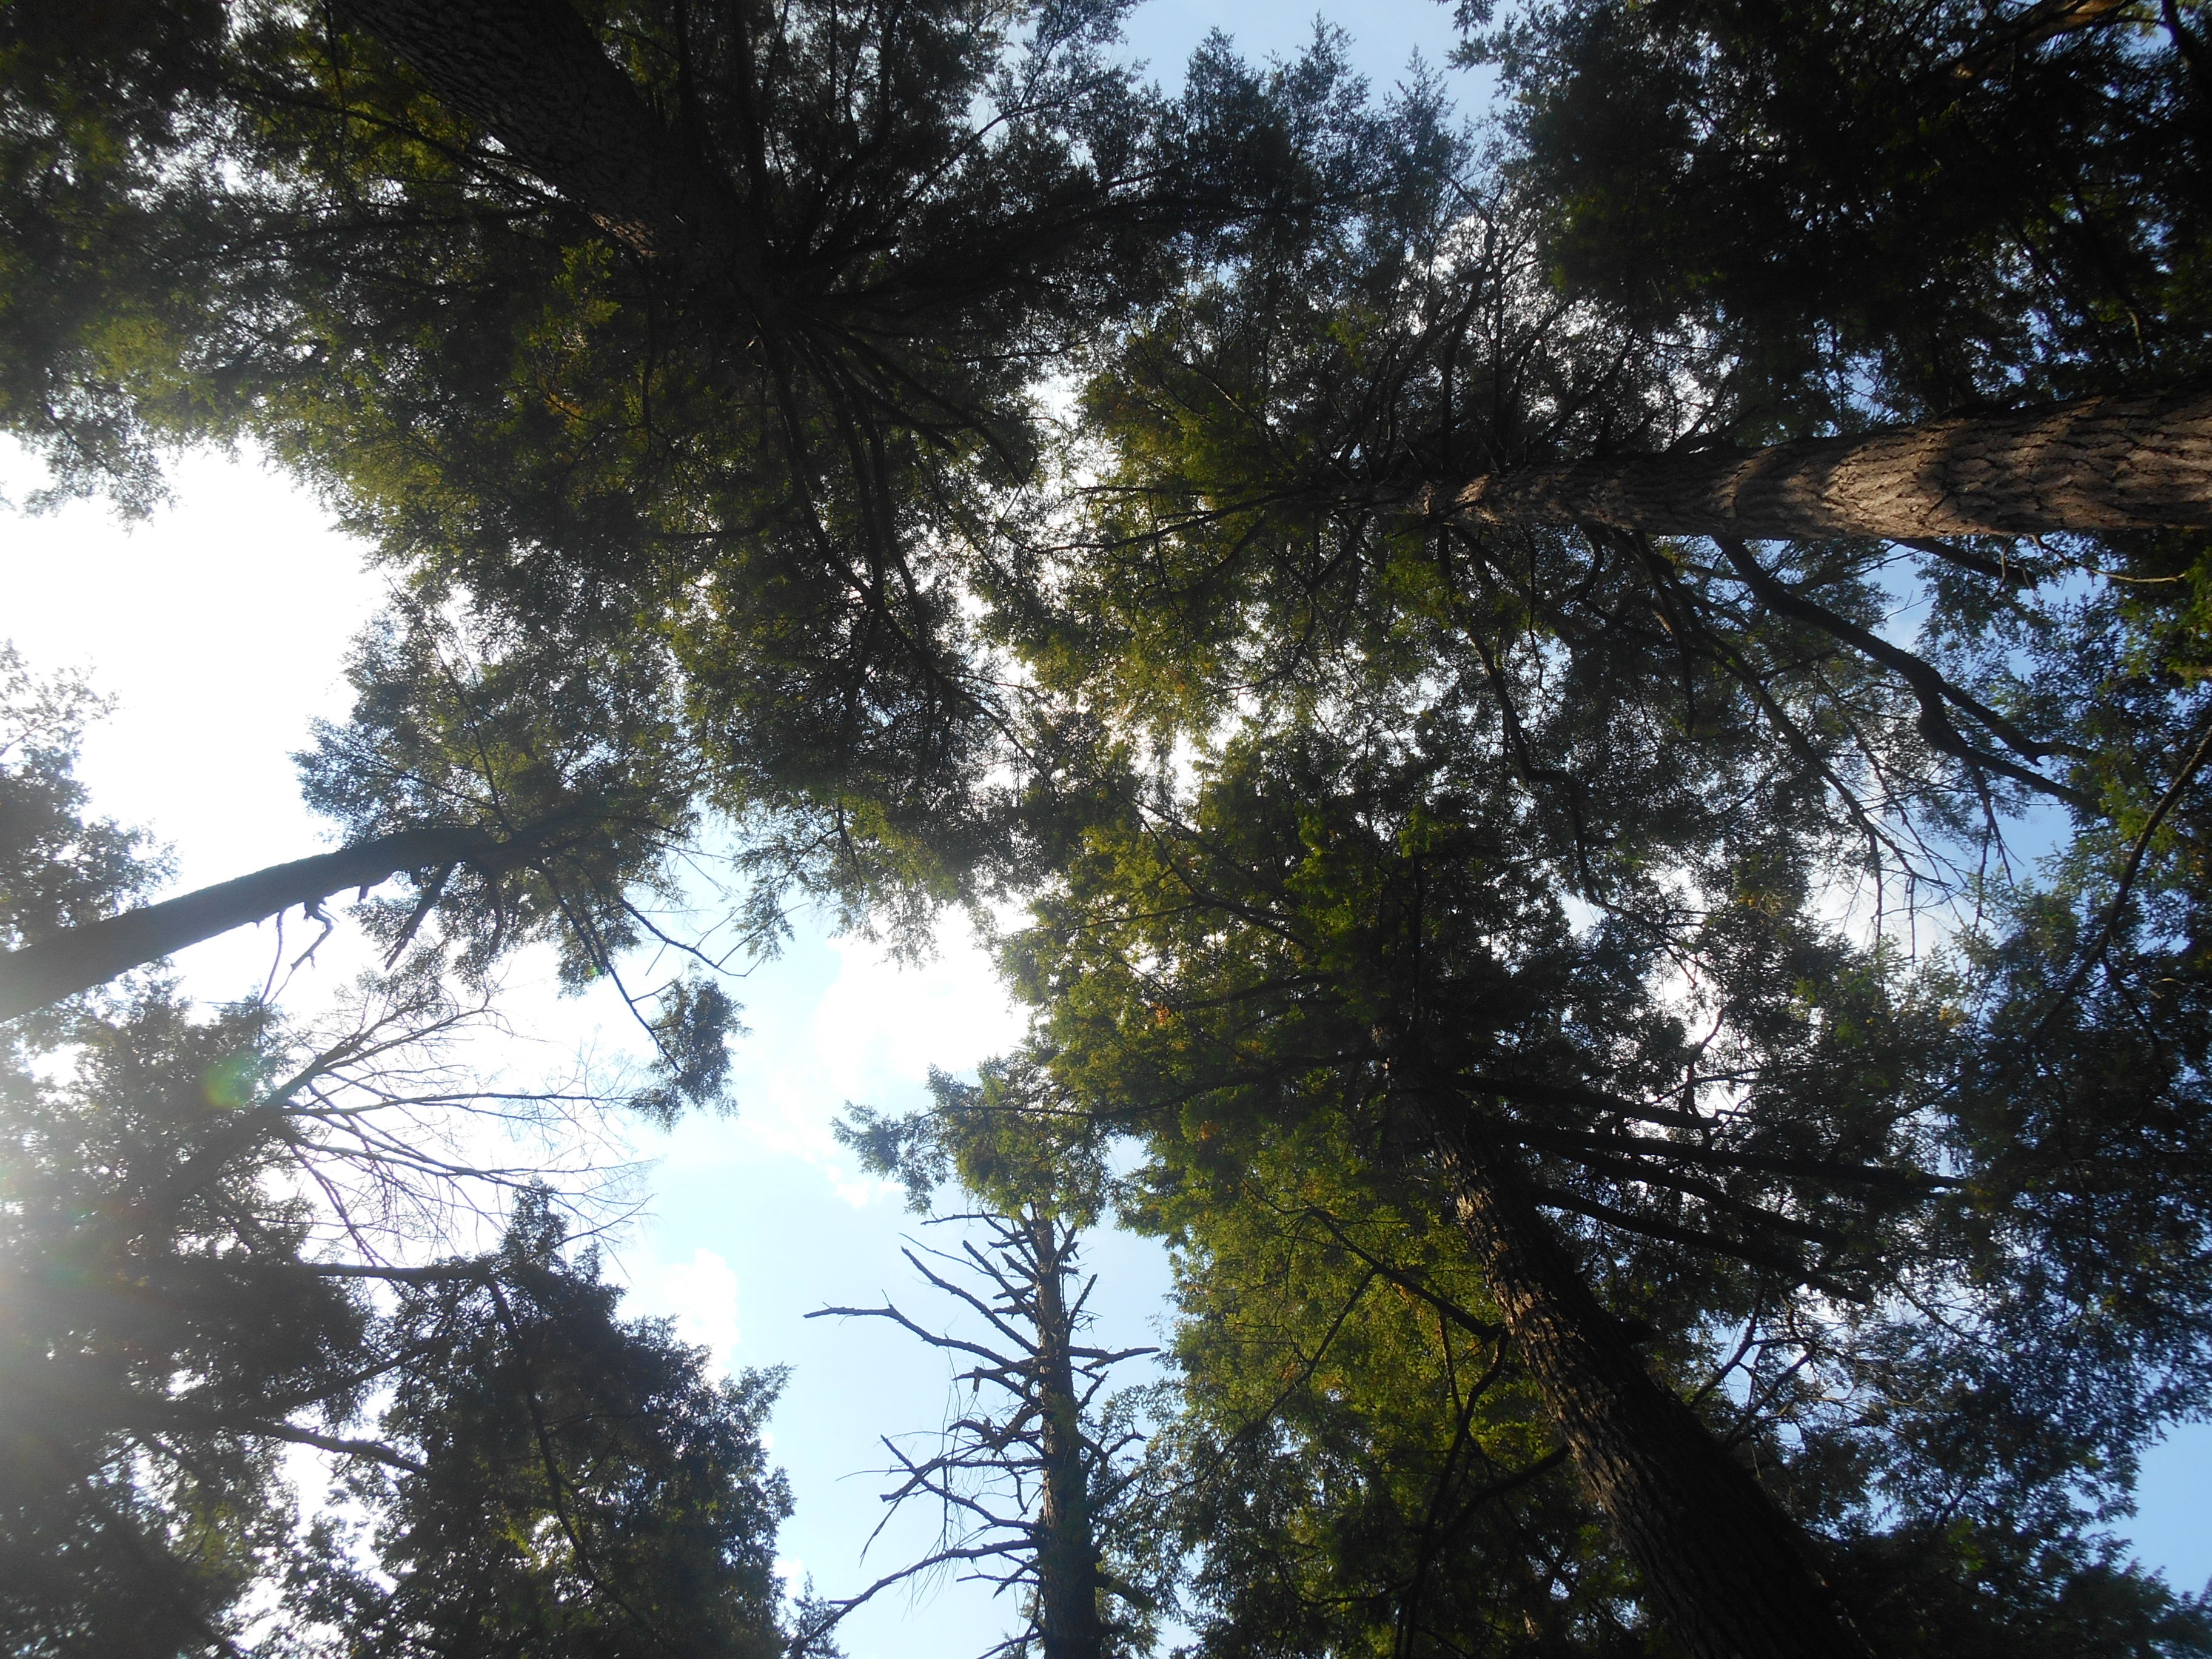
tree, nature, forest, branch, plant, sky, sunlight, leaf, jungle, rainforest, woodland, habitat, ecosystem, natural environment, woody plant